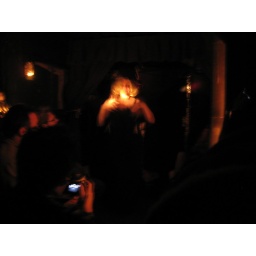
after hours burlesque show in the black box theatre shanty.